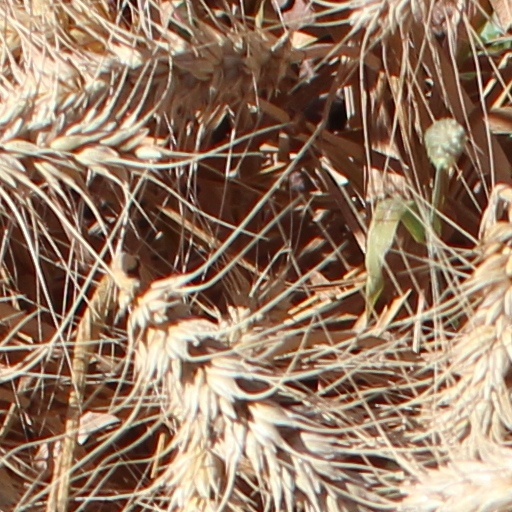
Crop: wheat